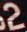
Number: 2